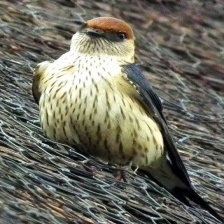
Species: STRIPPED SWALLOW
Scientific name: CECROPIS ABYSSINICA